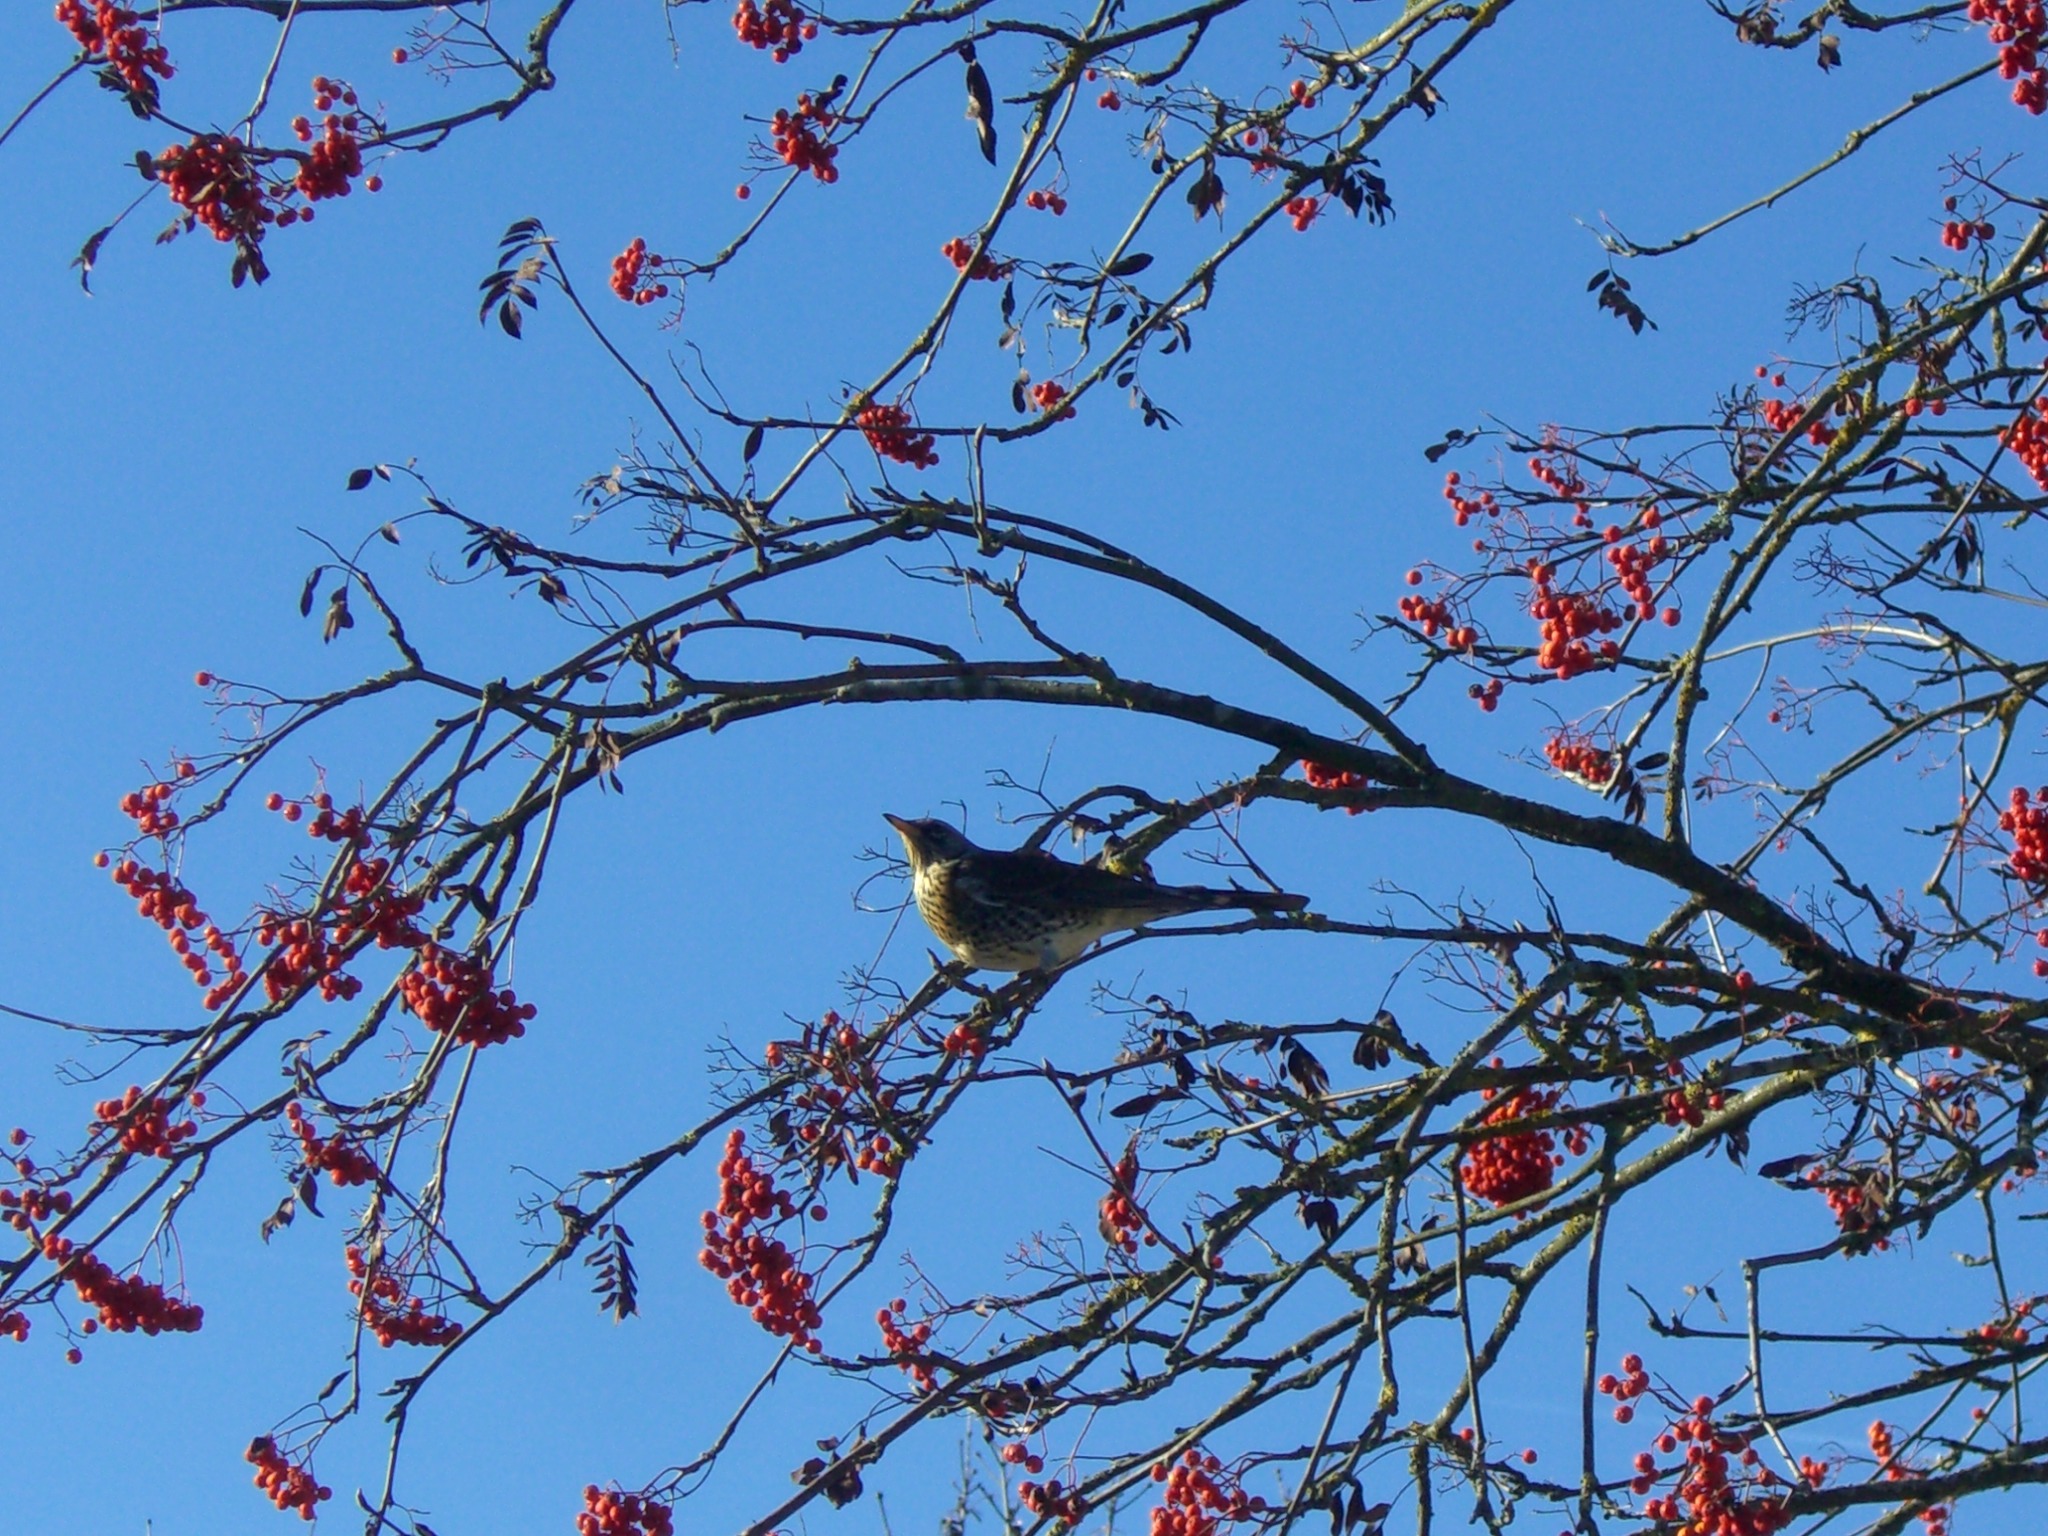
tree, branch, blossom, bird, sky, flower, fauna, sky blue, mountain ash, throttle, perching bird, voghelbeerbaum